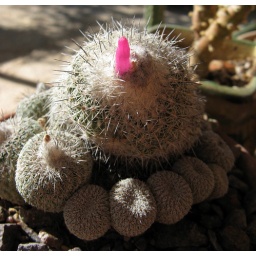
The pink fruit slowly got longer over several days.